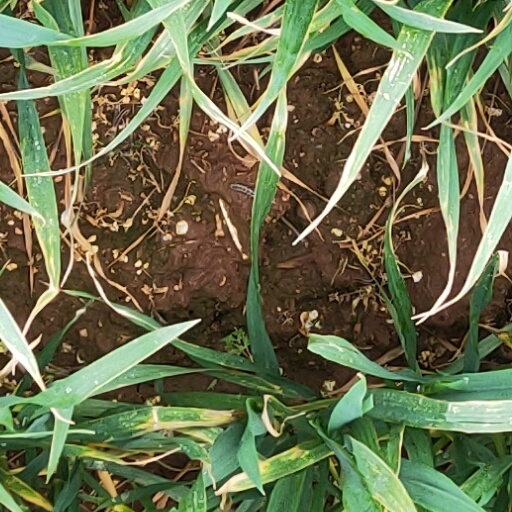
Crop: wheat